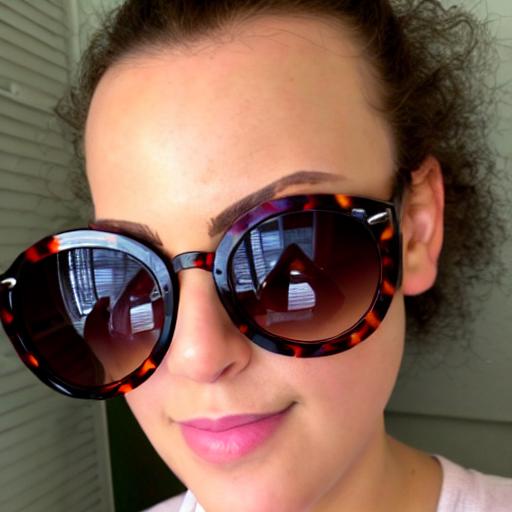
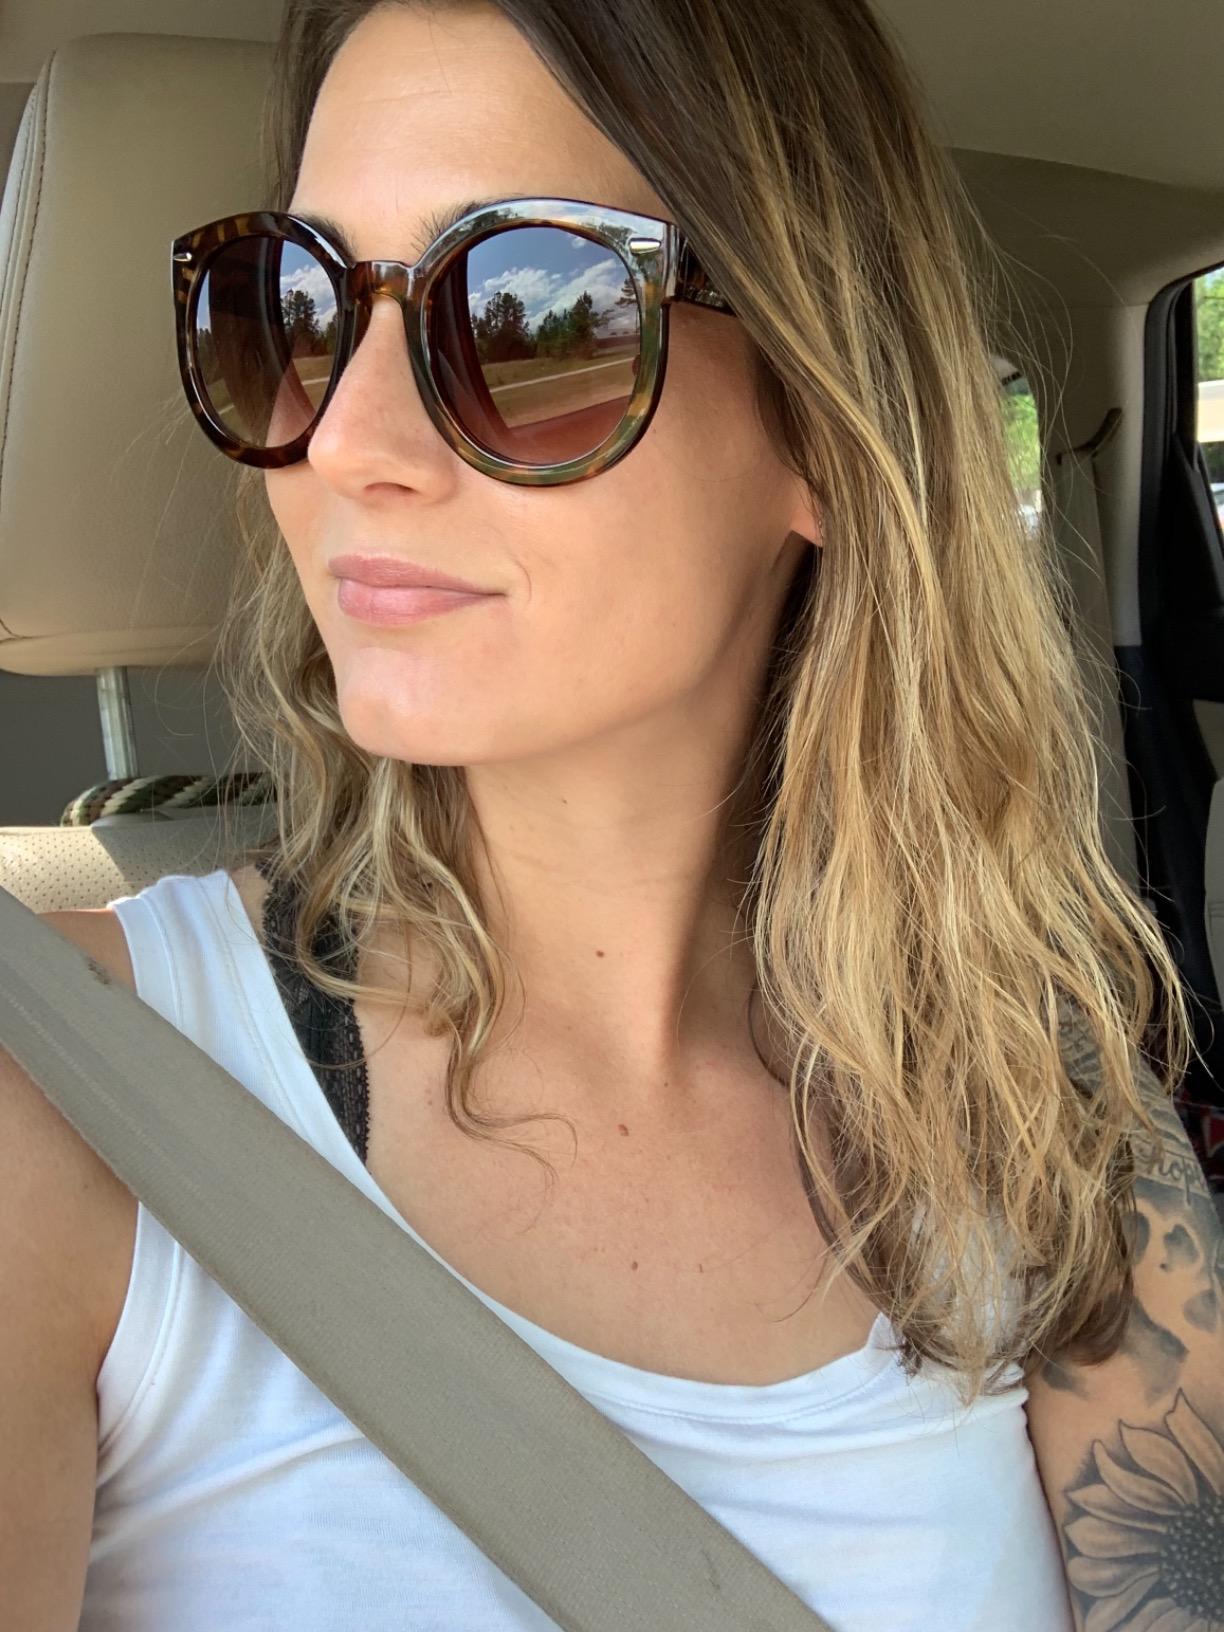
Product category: accessories_sunglasses
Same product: no